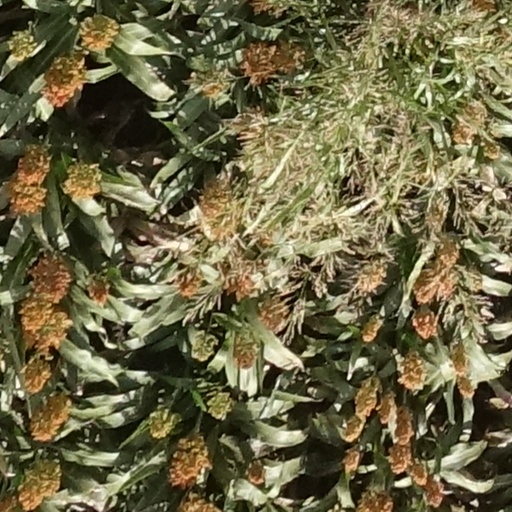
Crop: sorghum